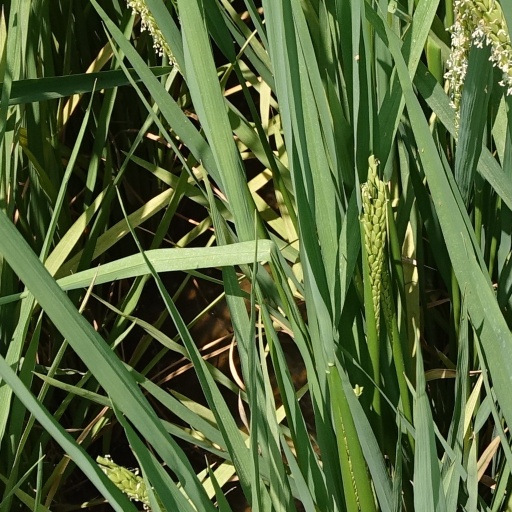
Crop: rice